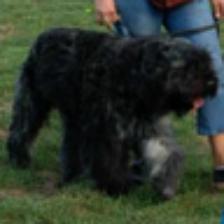
Label: NonHuman